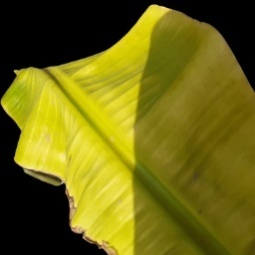
Label: Iron